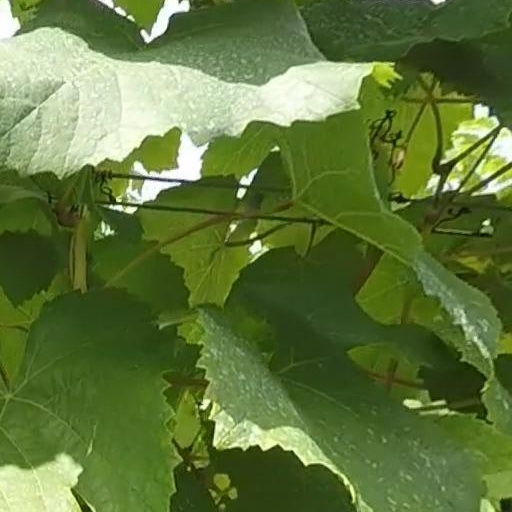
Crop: grape